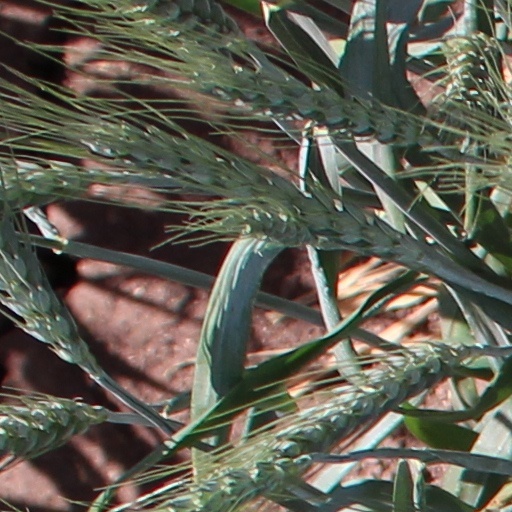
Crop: wheat